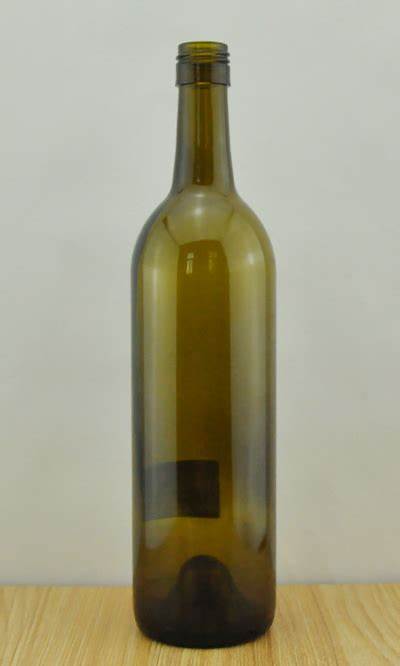
Waste category: glass